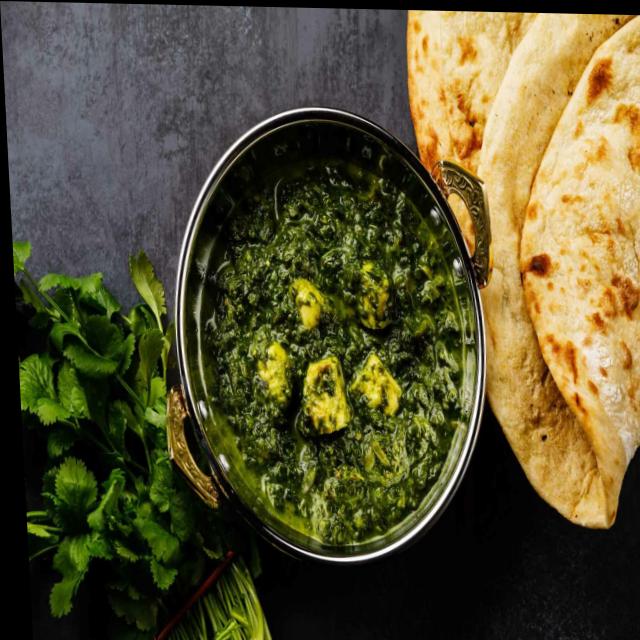
Dish: palak_paneer